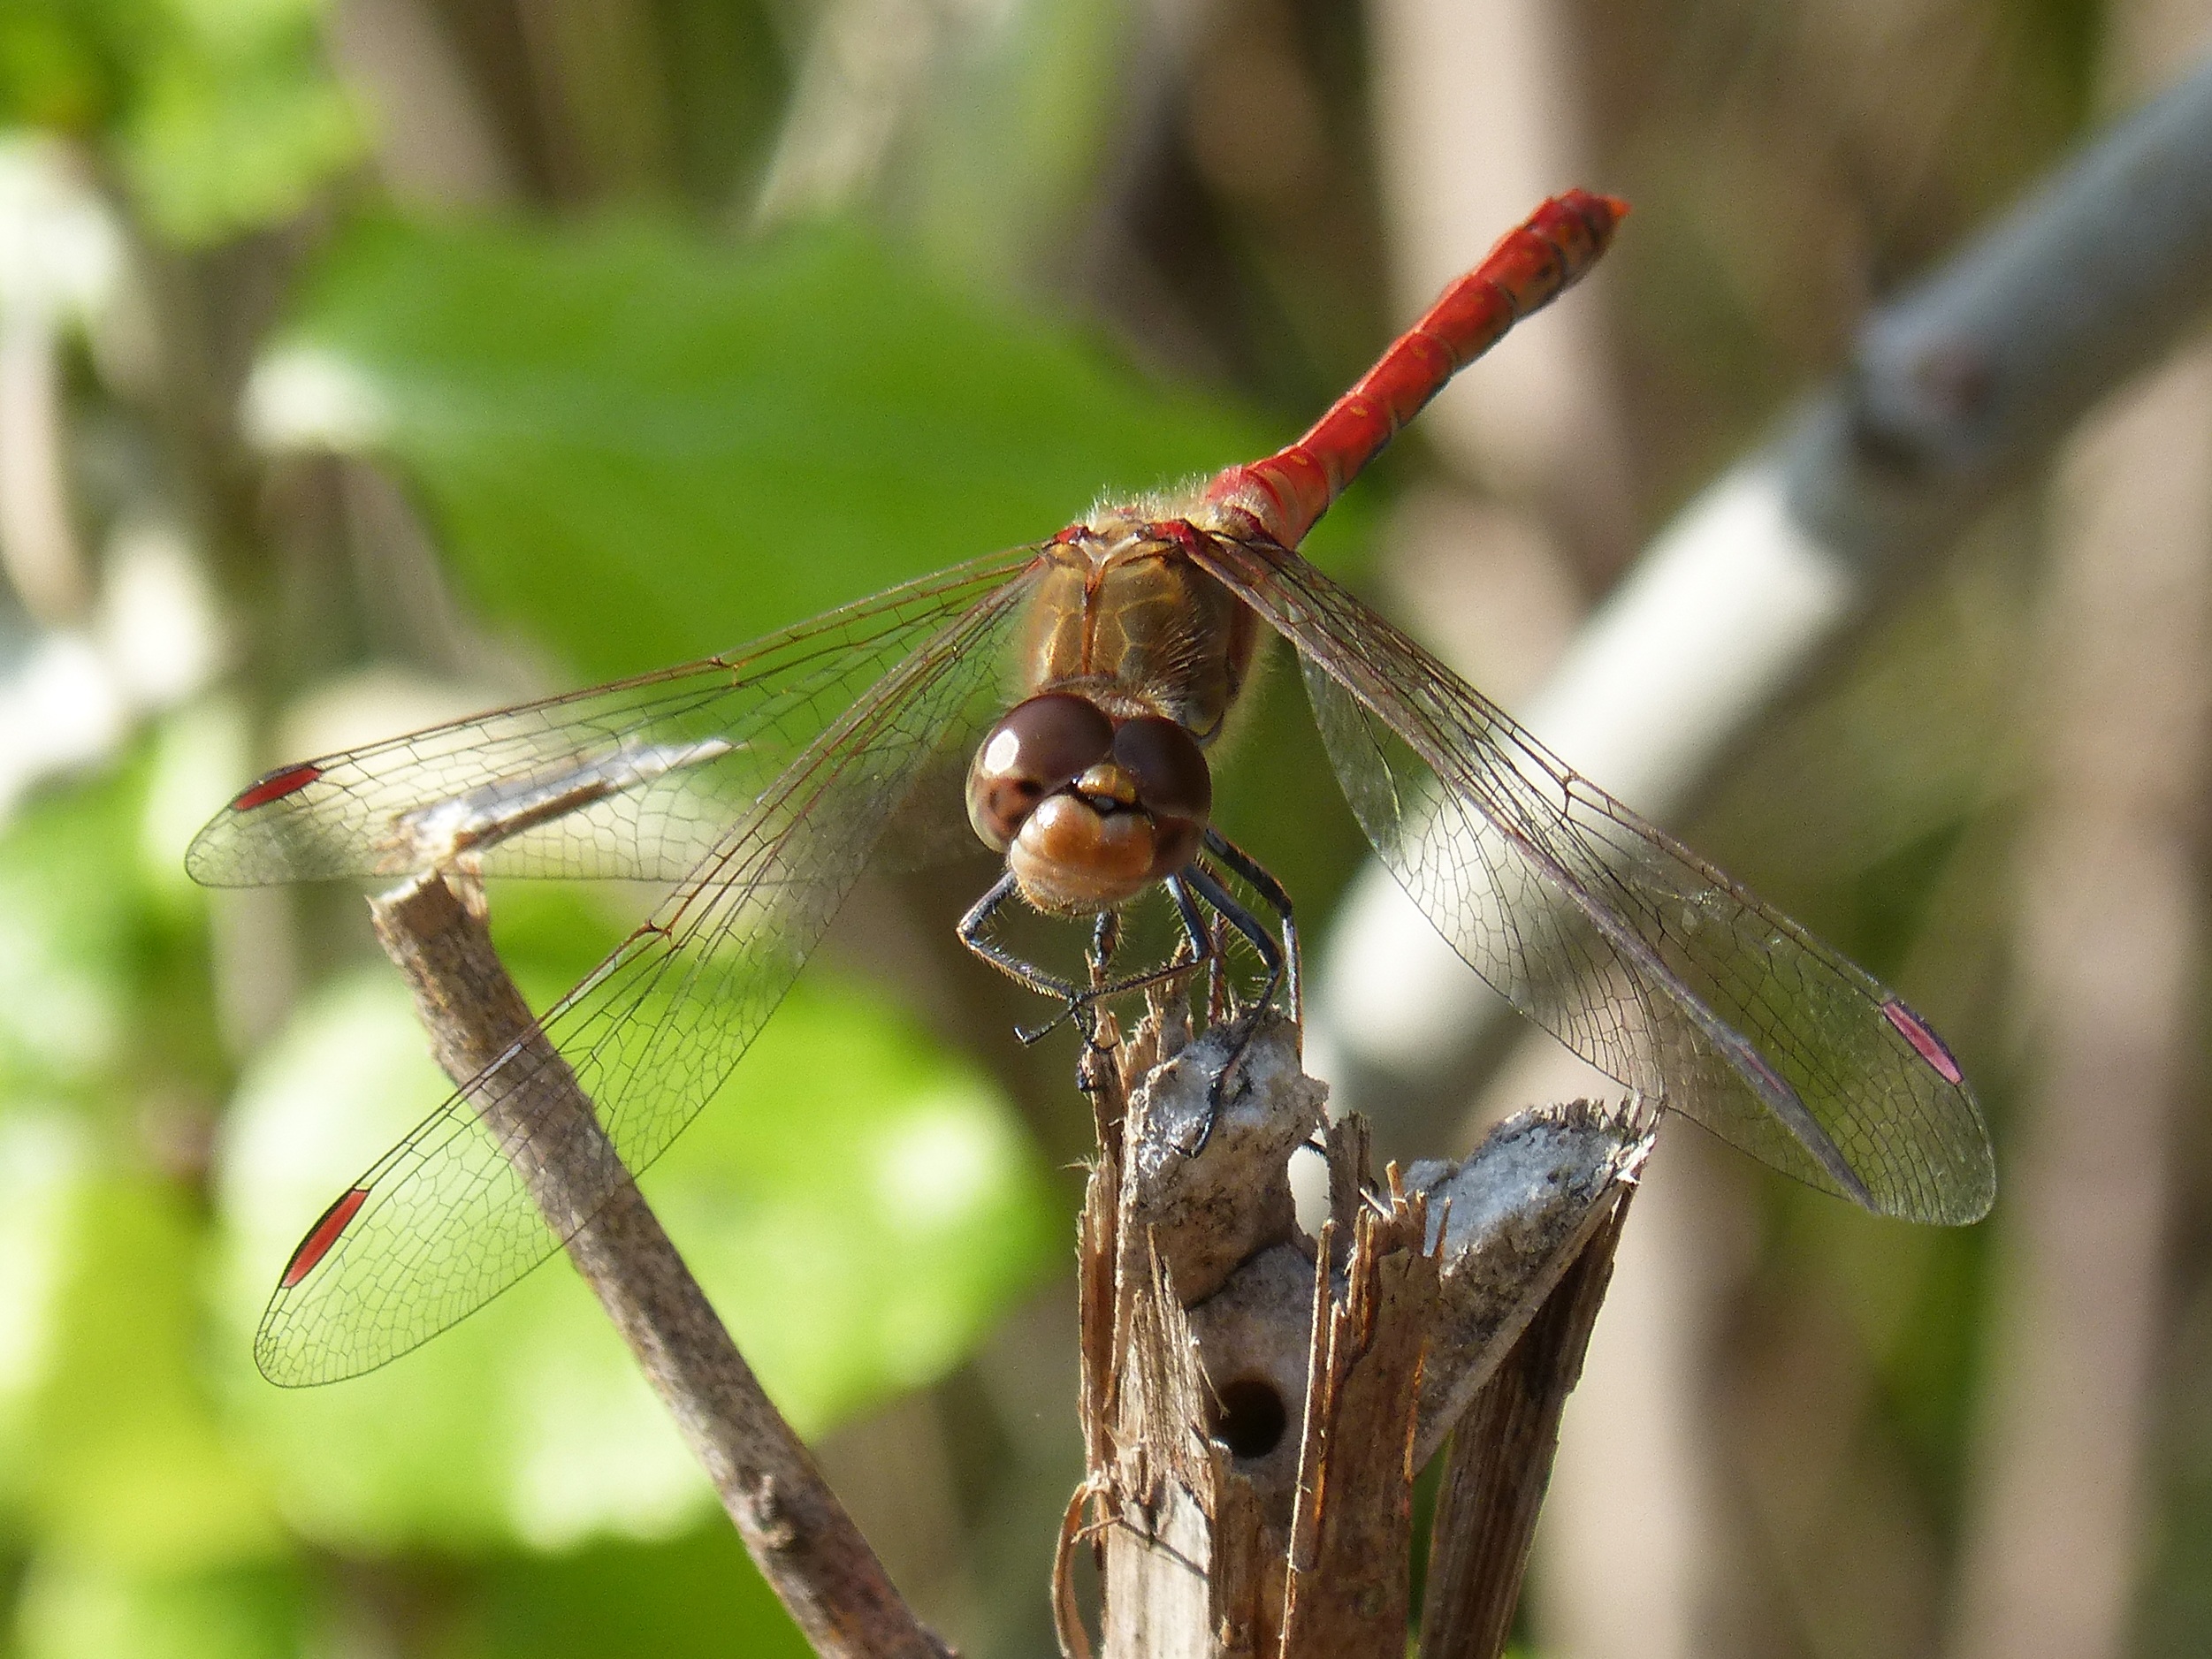
branch, wing, insect, fauna, invertebrate, close up, dragonfly, damselfly, macro photography, arthropod, sympetrum striolatum, winged insect, red dragonfly, annulata trithemis, plant stem, dragonflies and damseflies